English muffin

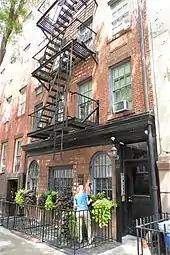
The "Muffin House" in Manhattan, home of Samuel Bath Thomas' second bakery, and ancestor of Thomas' English Muffins

A popular brand of English muffin in the U.S. is Thomas', which was founded in Manhattan, New York, by English immigrant Samuel Bath Thomas in 1880. Thomas opened a second bakery around the corner from the first at 337 West 20th Street in a building that remains known as "The Muffin House". Today the company is owned by Bimbo Bakeries USA, which also owns the Entenmann's, Boboli, Stroehmann, Oroweat, and Arnold brands.